Love and Duty (1931 film)

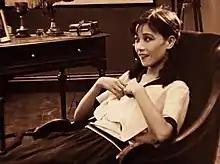

Love and Duty is a 1931 Chinese silent film, directed by Bu Wancang and starring Ruan Lingyu and Jin Yan. Long considered lost, it was accidentally rediscovered in Uruguay in the 1990s, and was almost immediately hailed as one of the greatest Chinese silent films. Like many such films, it has both Chinese and English intertitles.